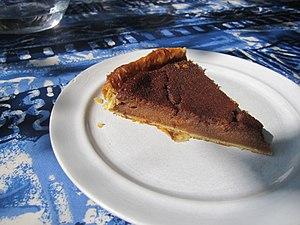
Tarte au vin cuit
En Suisse, le vin cuit, la raisinée ou la cougnarde est une préparation visqueuse de couleur brun foncé à base de jus de fruit, habituellement de poire ou de pomme.